Senate of the Republic (Italy)

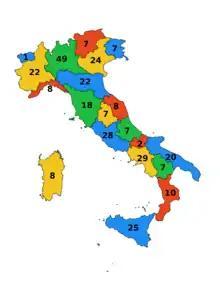
Number of senators assigned to each Region before 2020.

Article 57 of the Constitution of Italy originally established that the Senate of the Republic was to be elected on a regional basis by Italian citizens aged 25 or older (unlike the Chamber of the Deputies, which was elected on a national basis and by all Italian citizens aged 18 or older). No region could have less than 7 senators, except for the two smallest regions: Aosta Valley (1 senator) and Molise (2 senators). From 2006 to 2020, 6 out of 315 senators (and 12 out of 630 deputies) were elected by Italians residing abroad.